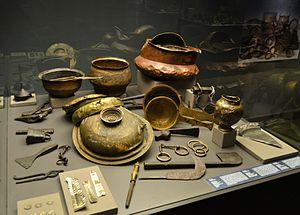
On entend par chute du limes de Germanie l'abandon par les Romains vers le milieu du IIIᵉ siècle du limes de Germanie qu'ils avaient construit depuis le Iᵉʳ siècle, ainsi que leur retraite de ce territoire d'empire vers l'arrière-pays à ce moment-là.